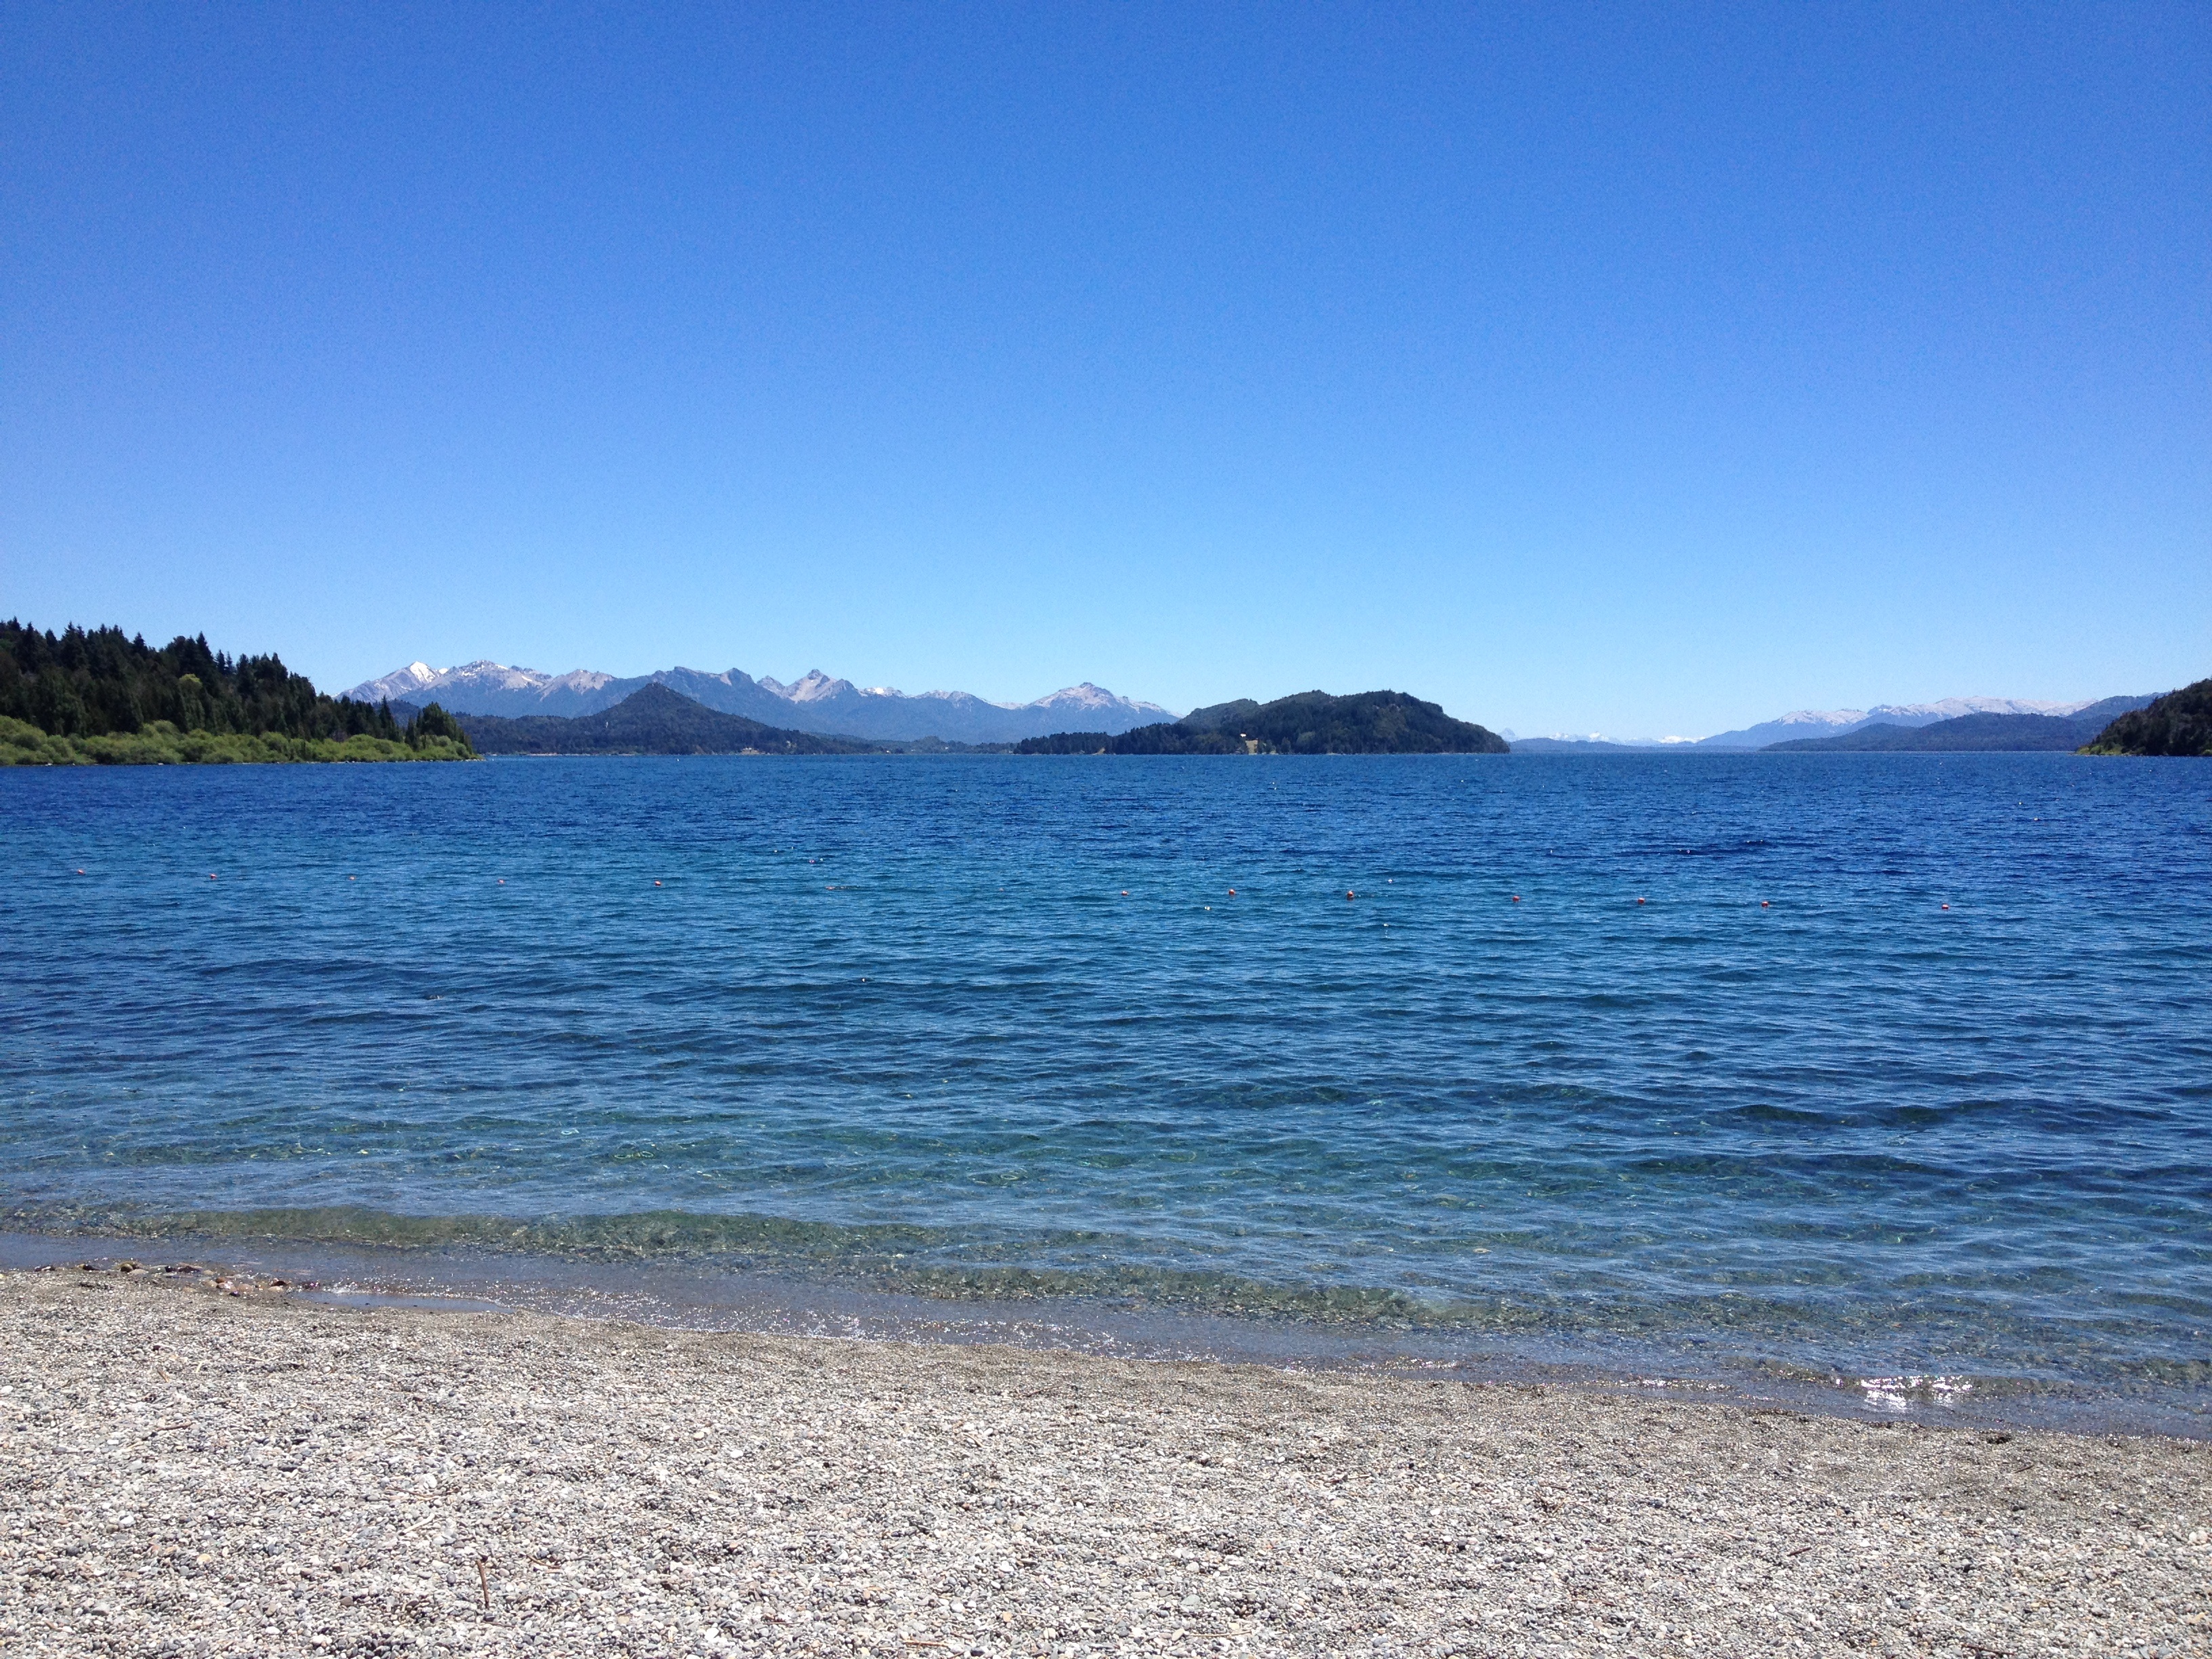
beach, landscape, sea, coast, ocean, horizon, shore, wave, lake, cove, bay, body of water, argentina, loch, cape, bariloche, wind wave